Kuznets curve

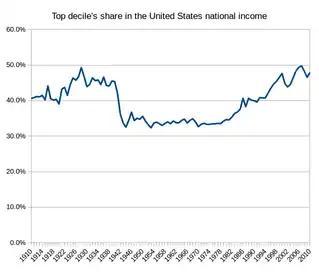
A measure of income inequality: the top decile share in the US national income, 1910–2010. Piketty argues that Kuznets mistook the 1930-1950 decrease in inequality for the endpoint of its development. Since 1950, inequality has again reached pre-WW II levels. Similar trends are visible in European countries.

The Kuznets curve expresses a hypothesis advanced by economist Simon Kuznets in the 1950s and 1960s. According to this hypothesis, as an economy develops, market forces first increase and then decrease economic inequality. As more data has become available with the passage of time since the hypothesis was expressed, the data shows waves rather than a curve.